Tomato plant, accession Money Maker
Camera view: bottom (45 deg); turntable rotation: 180 degrees
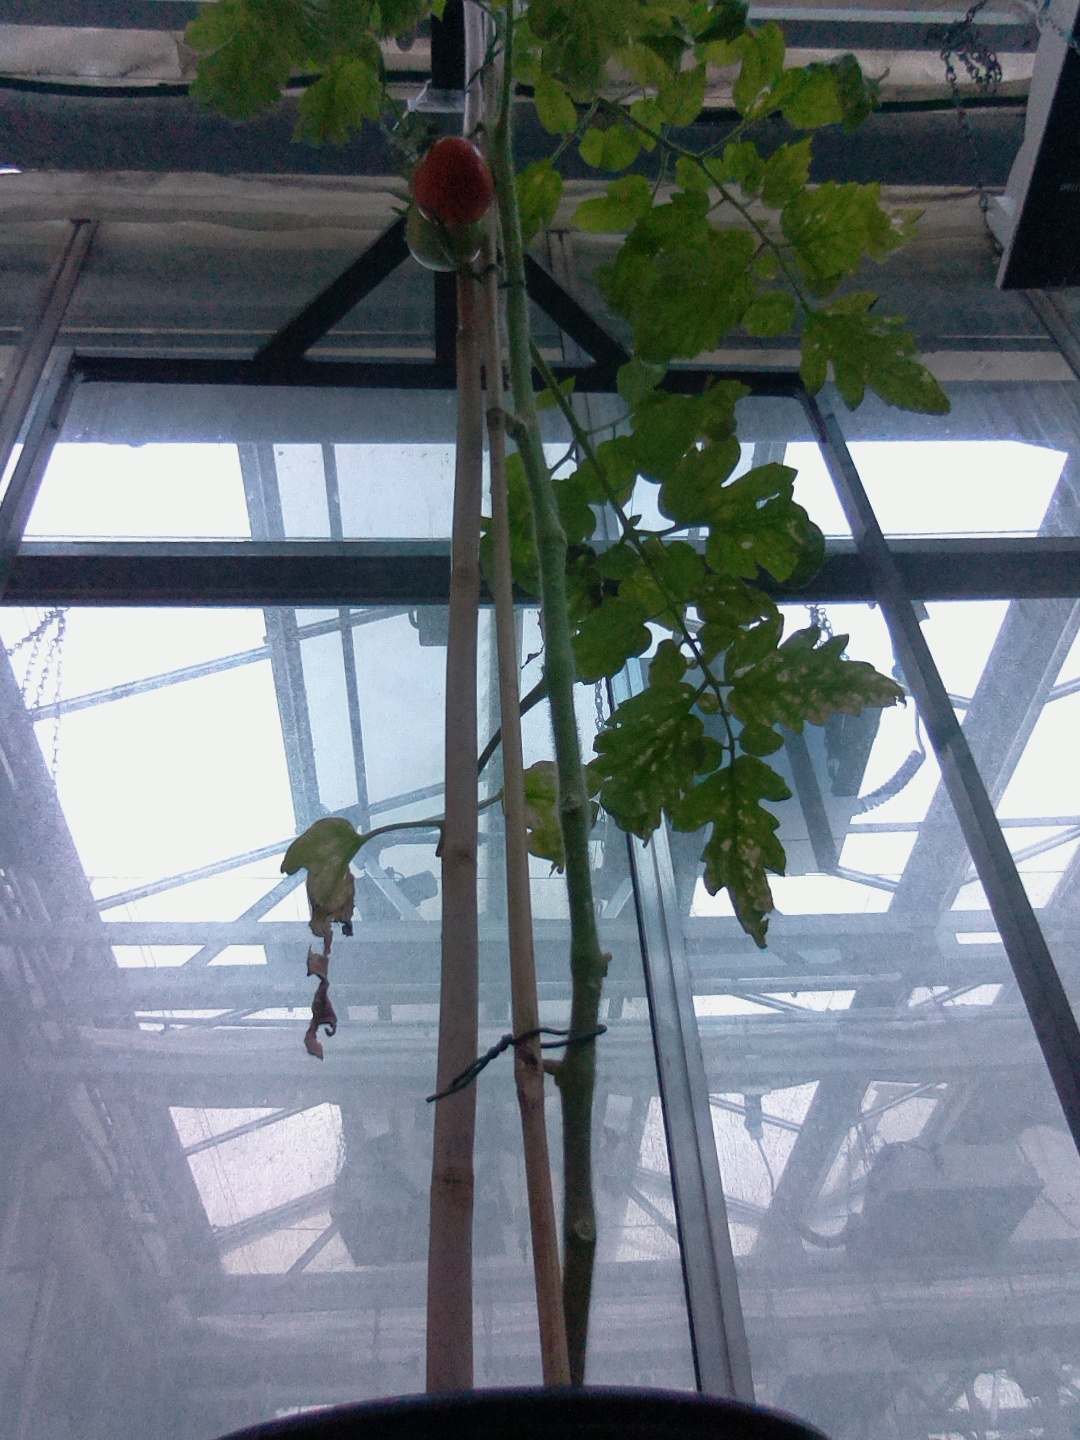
BBCH growth stage 82: 20%-30% of fruits show typical fully ripe color